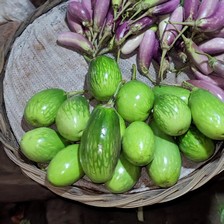
Label: others